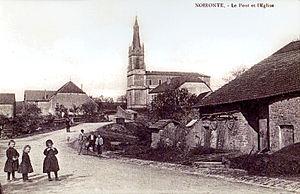
Carte postale ancienne reproduisant une photographie de la Grande Rue du village français de Noironte, dans le Doubs, vers 1910.
Noironte est une commune française située dans le département du Doubs en région Bourgogne-Franche-Comté.